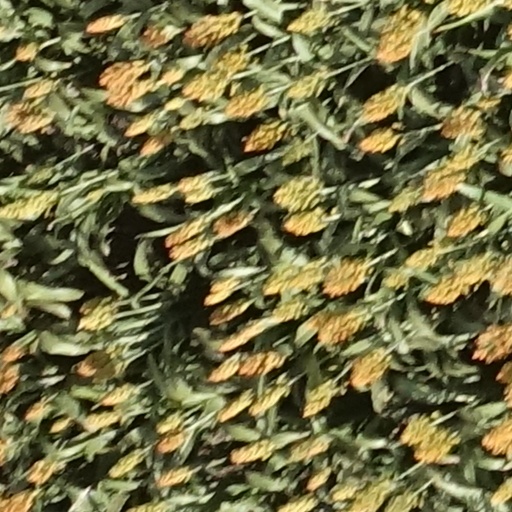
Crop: sorghum